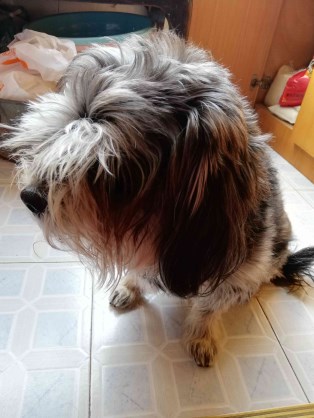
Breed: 2342-n000102-miniature_schnauzer